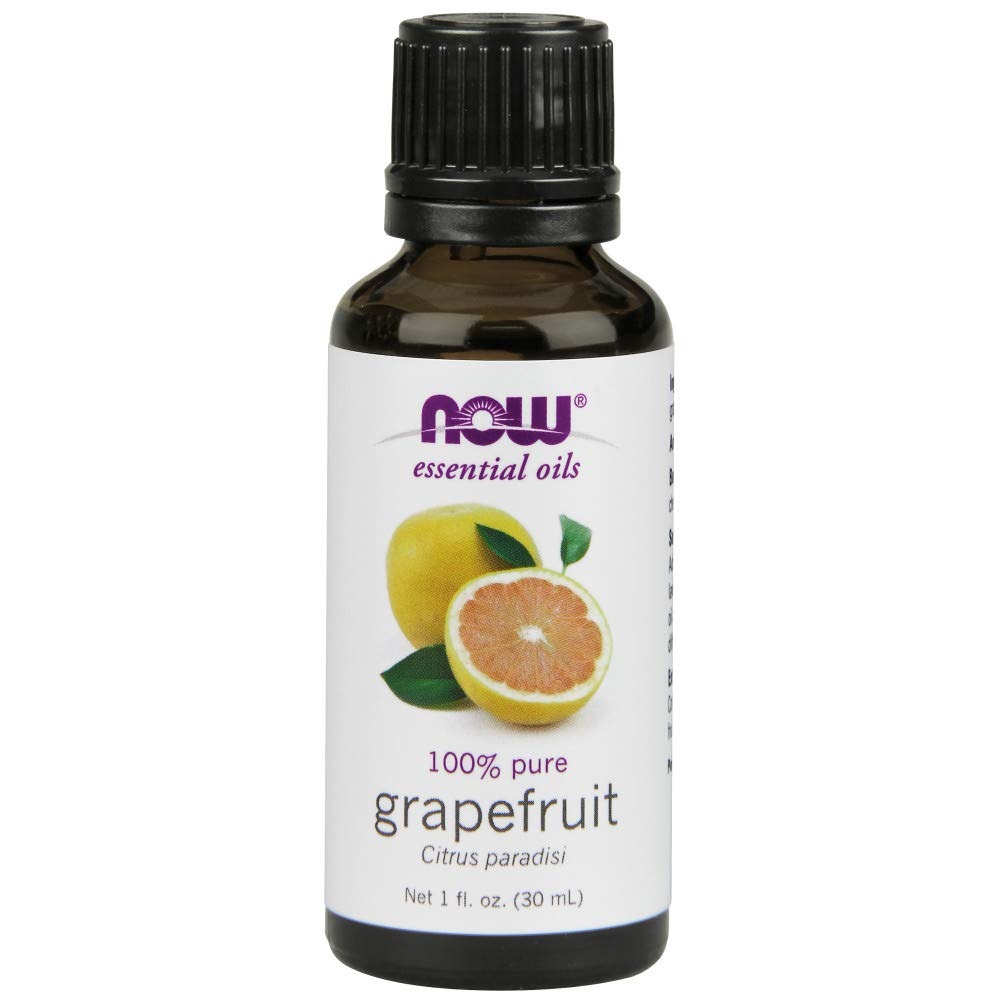
Item Name: NOW Grapefruit Oil, 1-Ounce
Value: 1.0
Unit: ounce

Price: 9.55